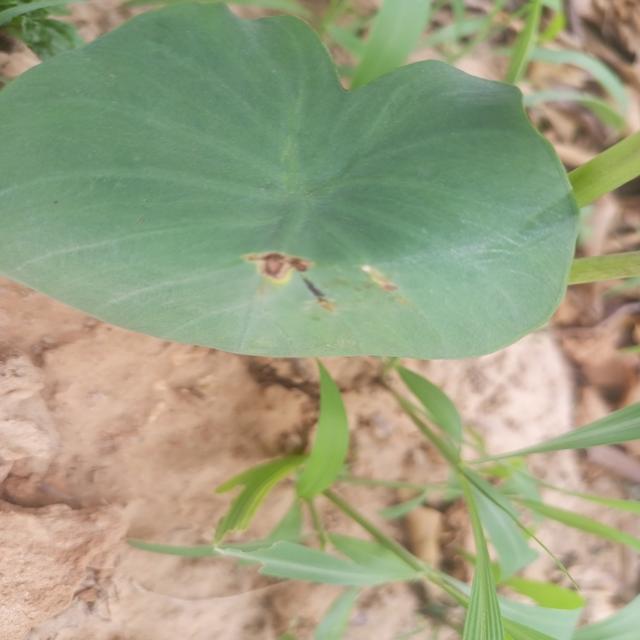
Label: Early_Blight